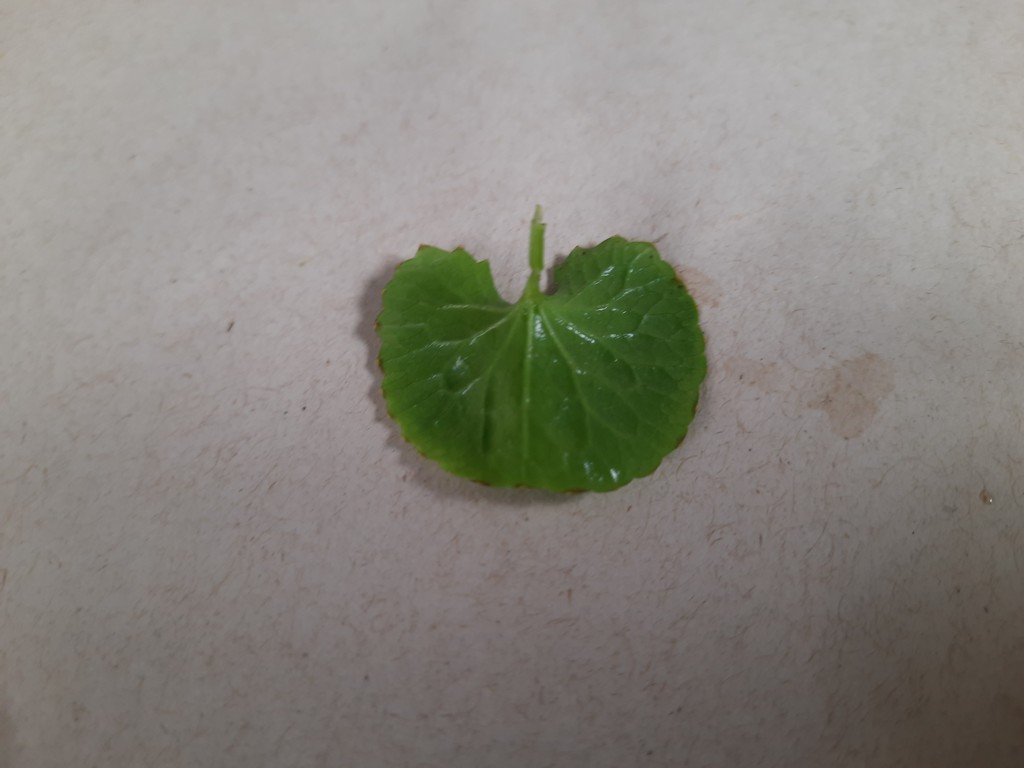
Label: Healthy